Financial transaction

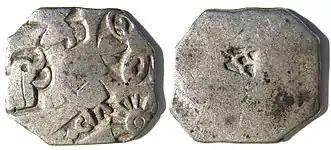
Silver coin of the Maurya Empire, from the 3rd century BC

There is no evidence to support the theory that ancient civilizations worked on systems of barter. Instead, most historians believe that ancient cultures worked on principles of gift economy and debt. In a gift economy, valuables are given without any formal declaration of repayment, often thought to be a form of reciprocal altruism. Official systems of credit and debt were first created around 1800 BCE by the Babylonians, who established the first formal interest rate limits with the Code of Hammurabi.